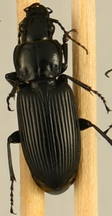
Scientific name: Pterostichus melanarius
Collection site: Woodworth Site (WOOD), plot WOOD_023